Albert Speer

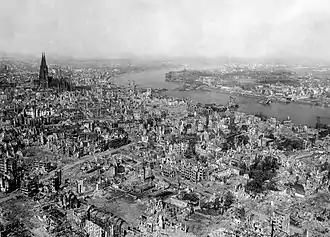
The German city of Cologne in ruins at the end of the war

In response to the Allied Big Week, Adolf Hitler authorized the creation of a Fighter Staff committee. Its aim was to ensure the preservation and growth of fighter aircraft production. The task force was established by 1 March 1944, orders of Speer, with support from Erhard Milch of the Reich Aviation Ministry. Production of German fighter aircraft more than doubled between 1943 and 1944. The growth, however, consisted in large part of models that were becoming obsolescent and proved easy prey for Allied aircraft. On 1 August 1944, Speer merged the Fighter Staff into a newly formed Armament Staff committee.